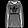
Label: Pullover